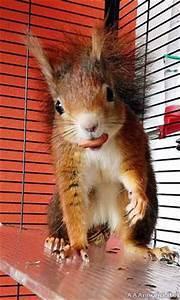
squirrel